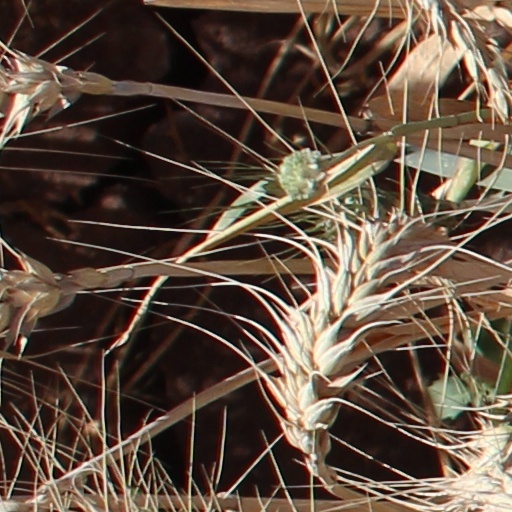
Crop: wheat